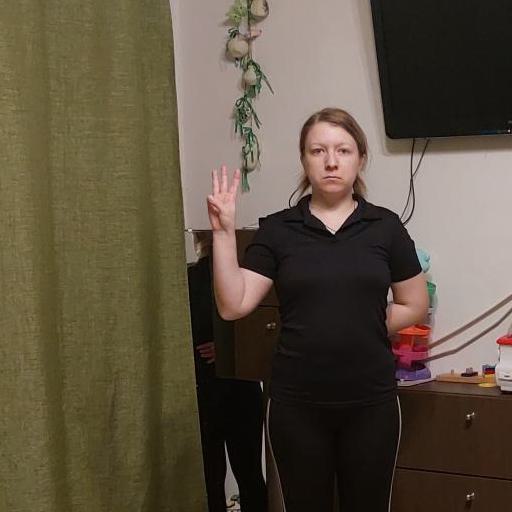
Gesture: three